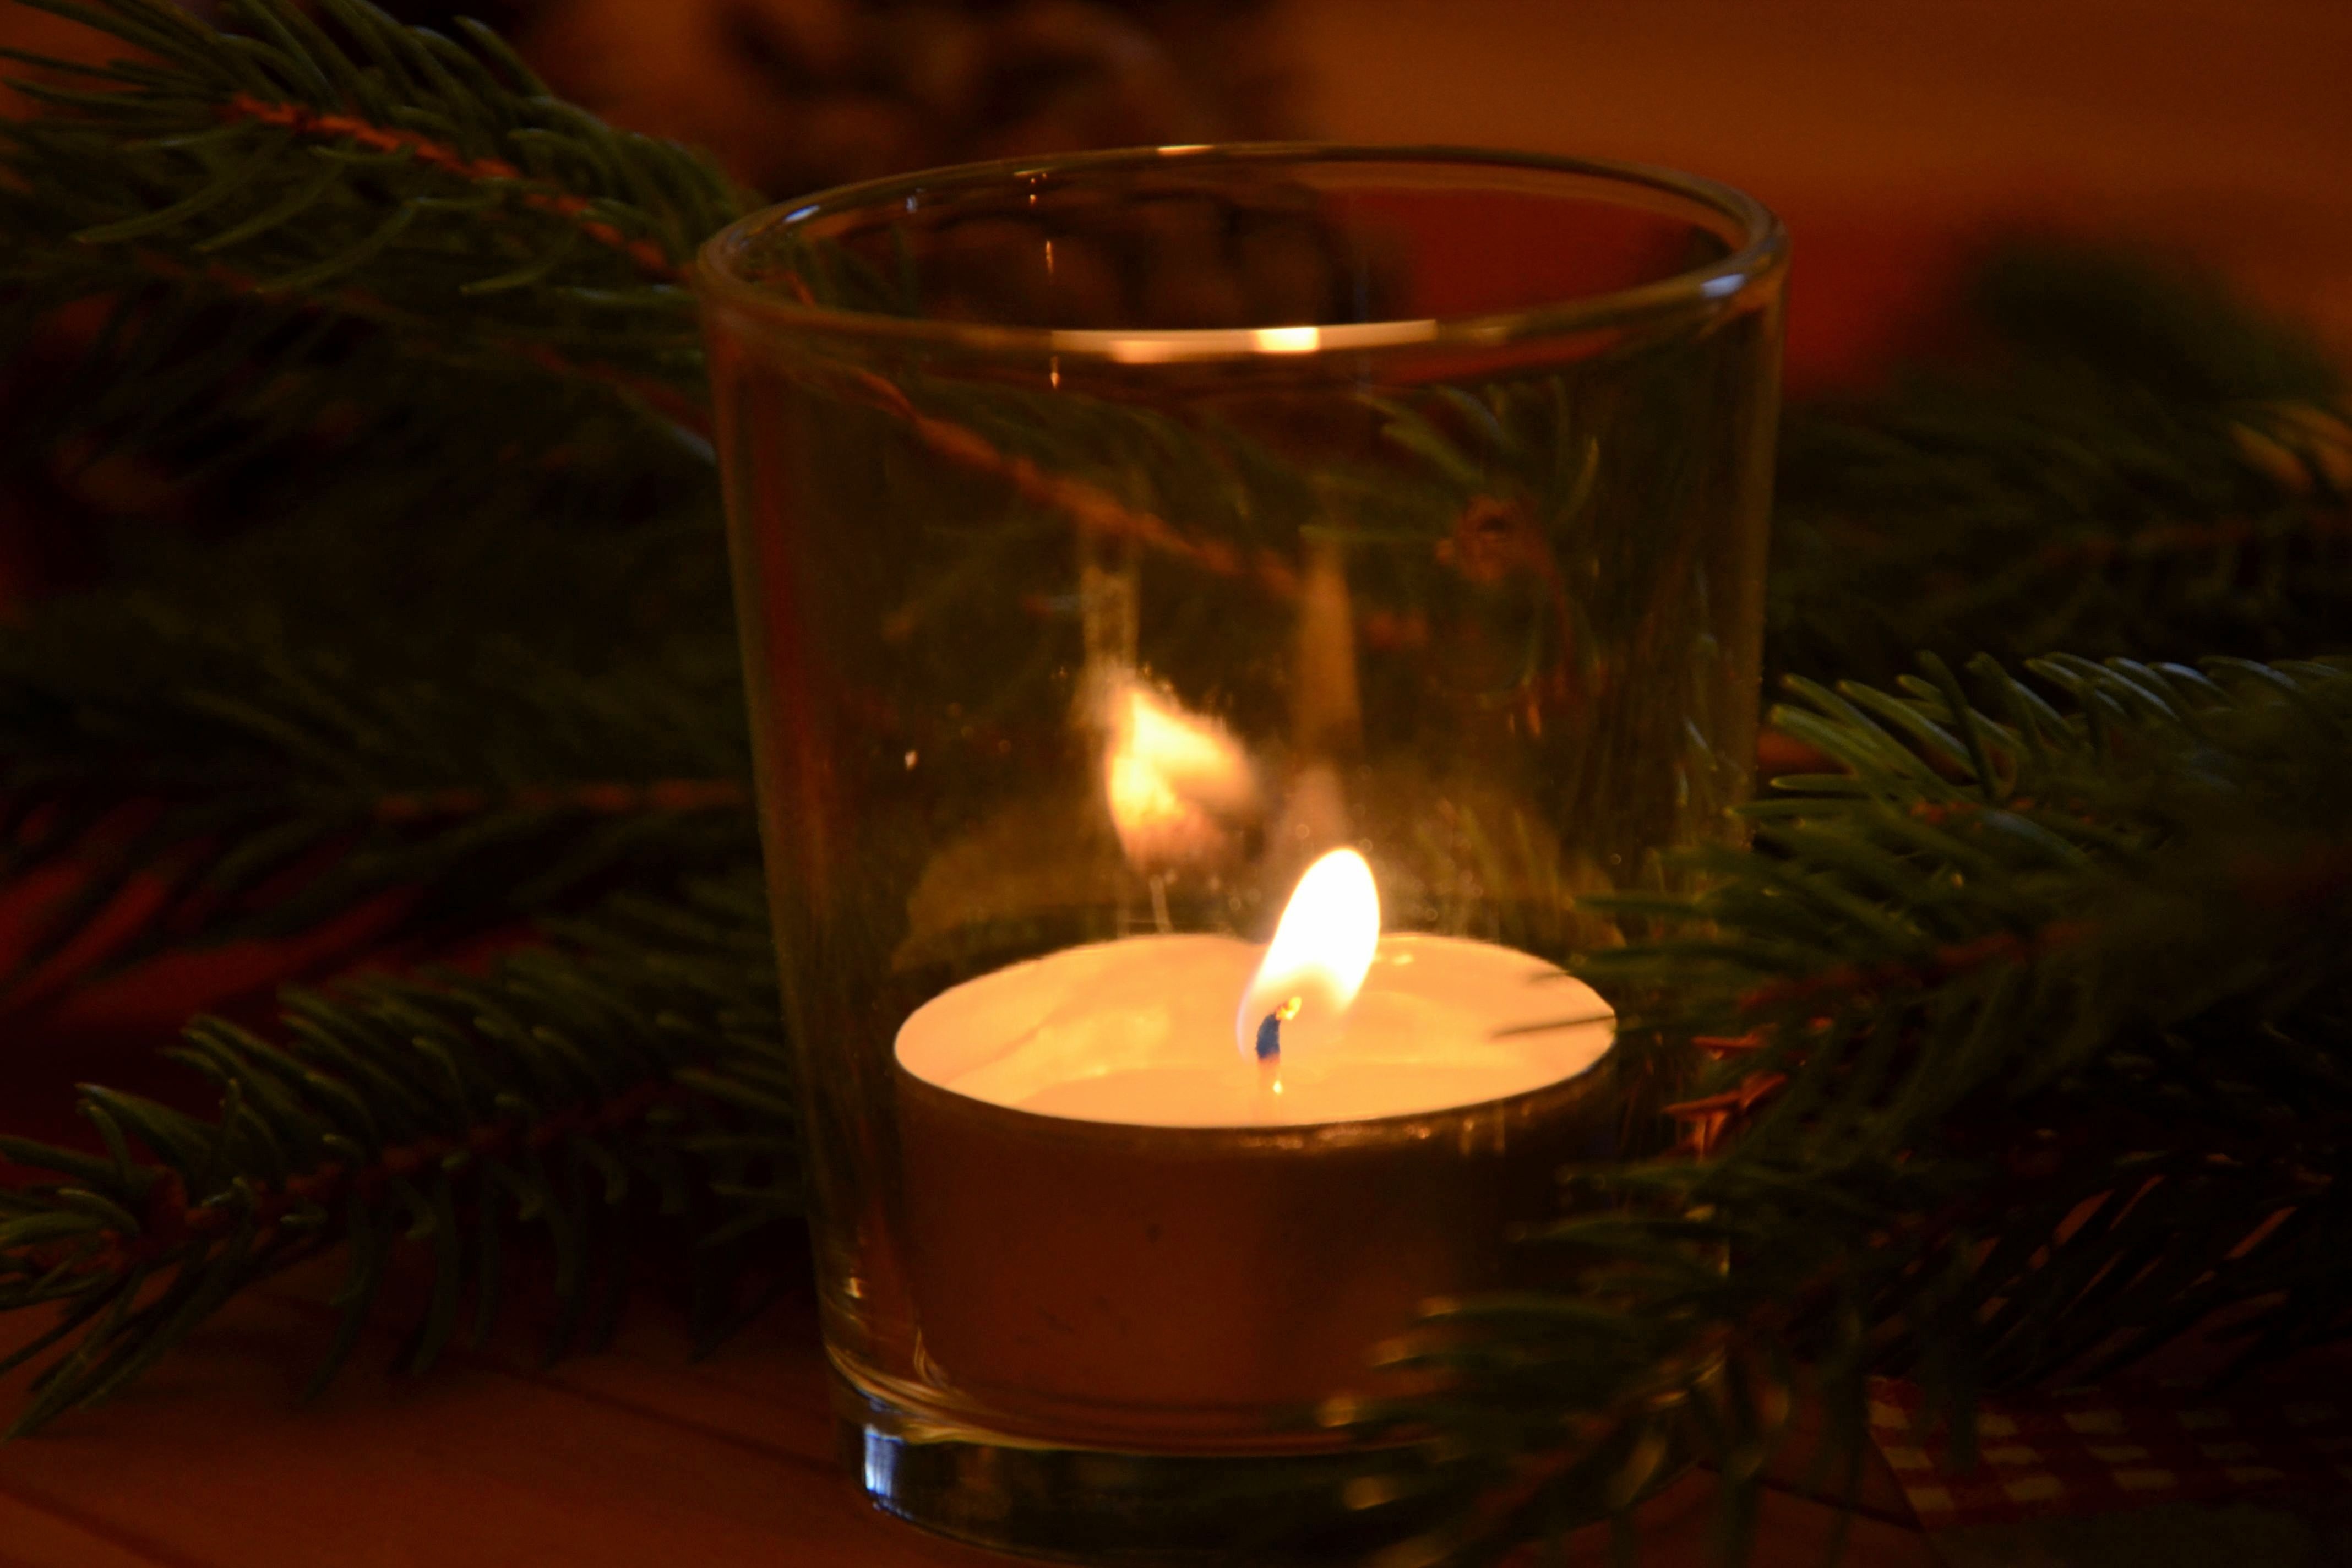
winter, decoration, holiday, candle, christmas, lighting, decor, advent, christmas decoration, candles, candlelight, christmas motif, shimmer, winter time, christmas spirit